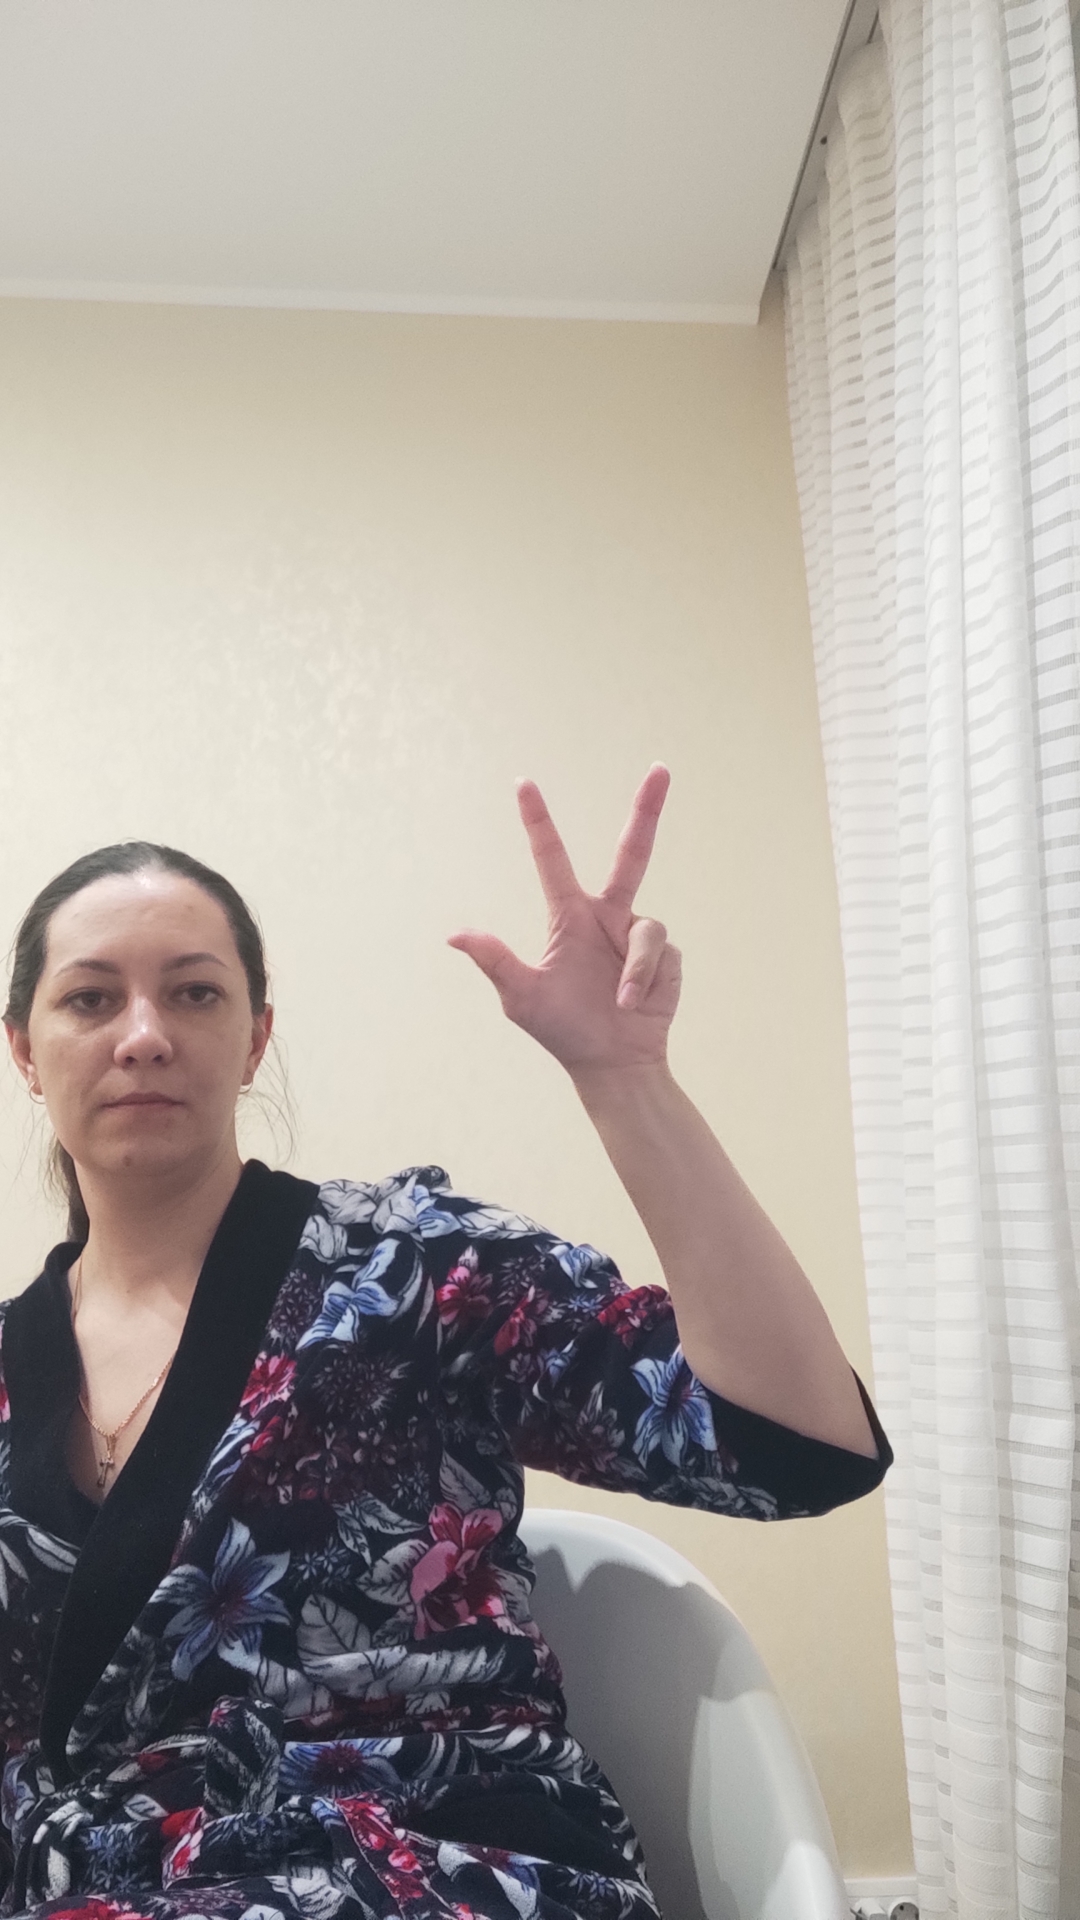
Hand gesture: three2